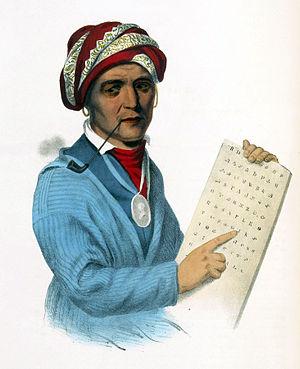
Sequoyah tenant une tablette montrant son système d'écriture pour la langue cherokee. Une photographie d'un tableau datant du 19e siècle
Sequoyah, également connu sous le nom de George Guess, Guest ou Gist, né vers 1767 et mort en juillet ou août 1843, est un orfèvre cherokee et inventeur du syllabaire cherokee.